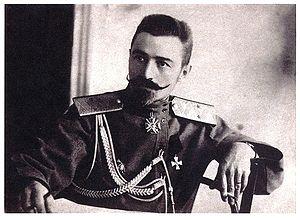
Général Sergueï Leonidovitch Markov Русский: Генерального штаба генерал-лейтенант Сергей Леонидович Марков
Sergueï Leonidovitch Markov est un général russe et un des meneurs de l’armée des volontaires, vétéran de la guerre russo-japonaise et de la Première Guerre mondiale. Chevalier des ordres de Saint-Georges, Saint-Vladimir, Sainte-Anne et Saint-Stanislas.